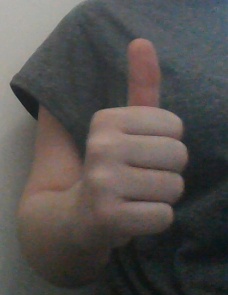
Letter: aleff